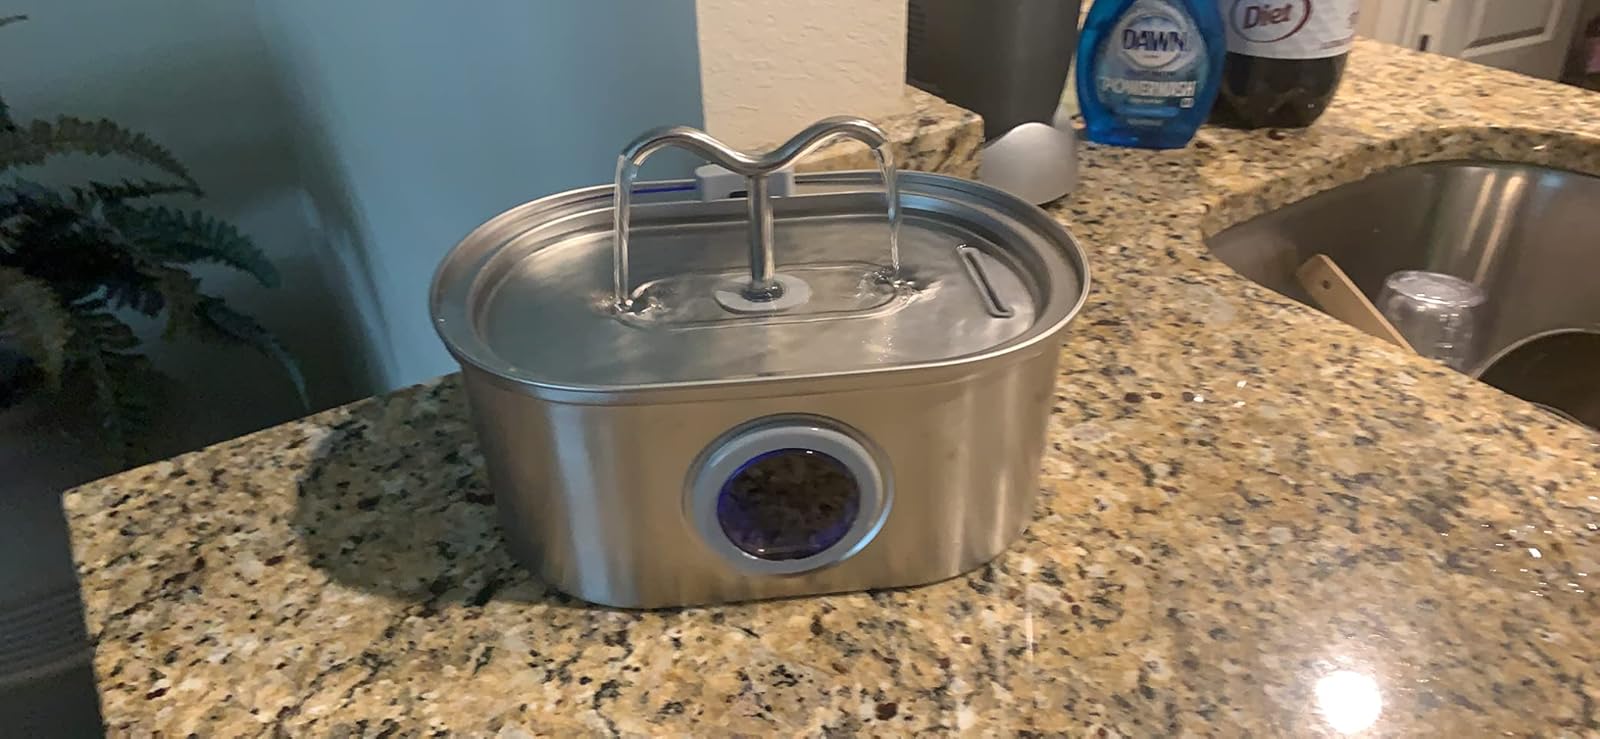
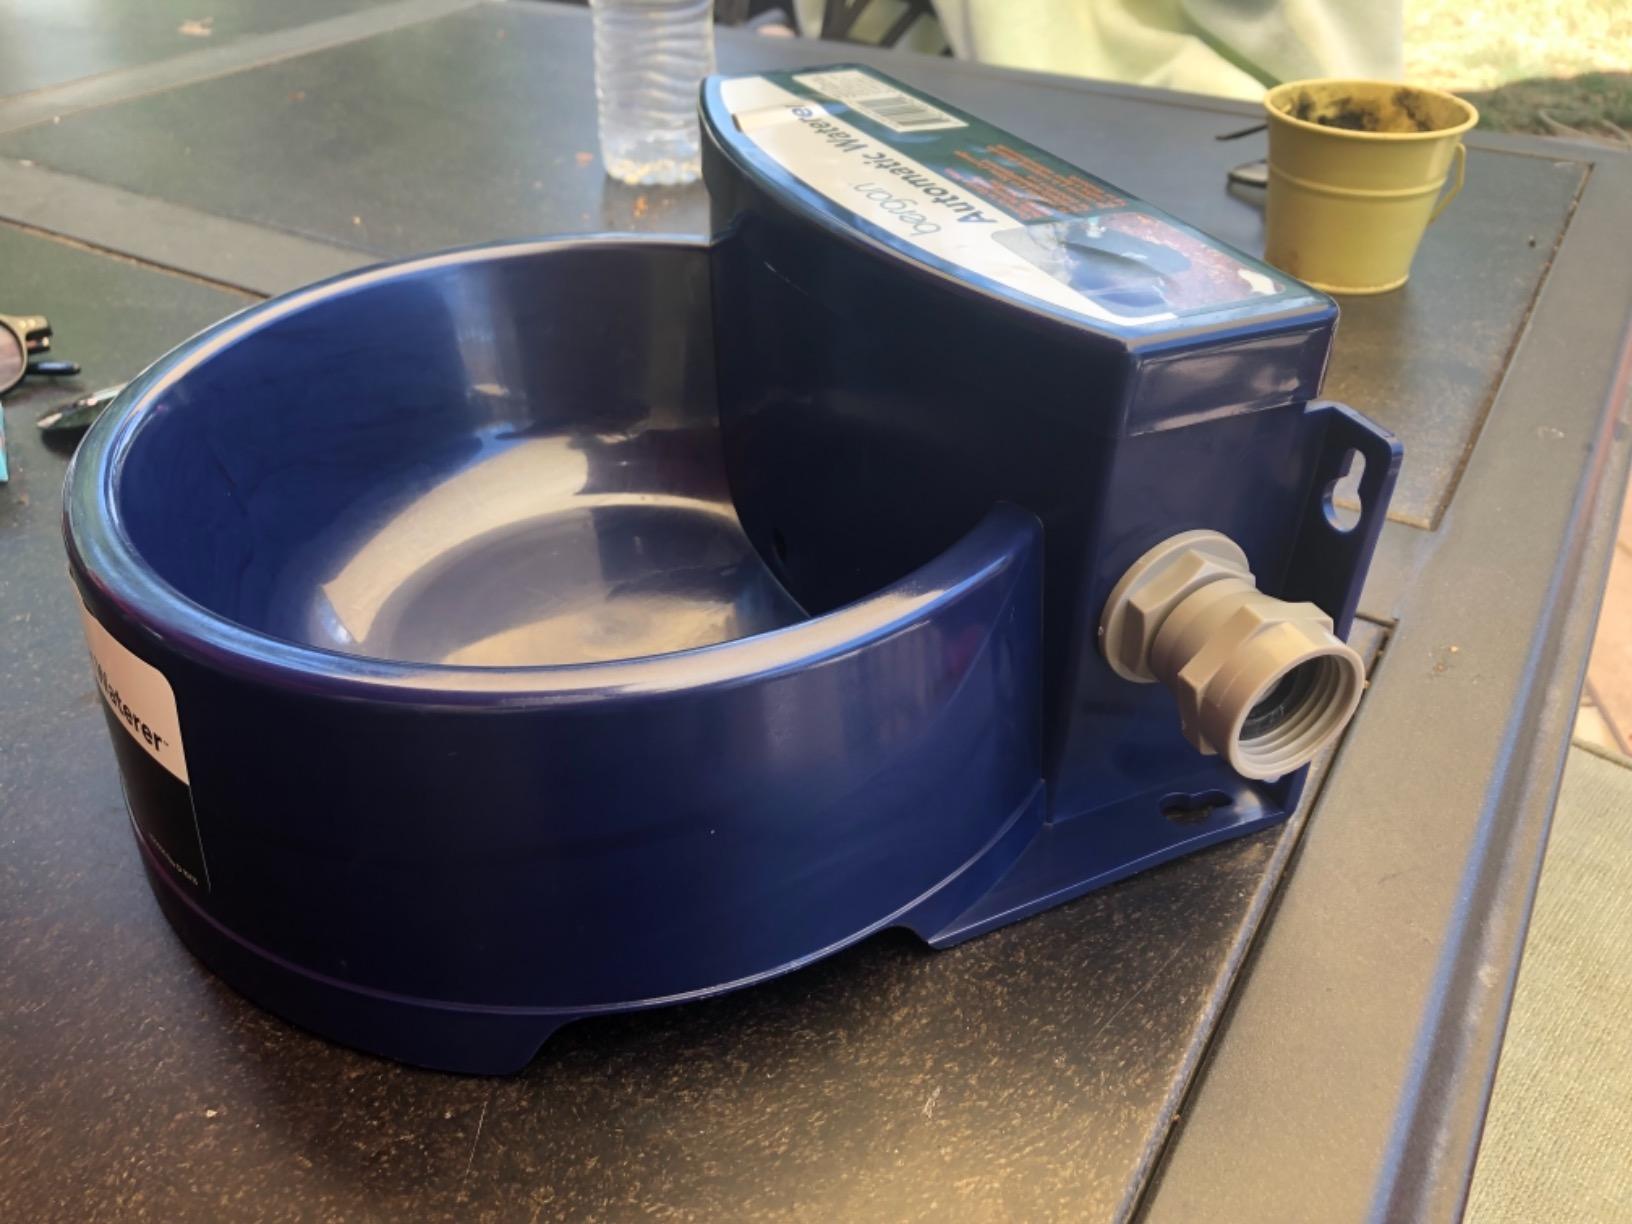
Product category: items_bowl
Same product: no